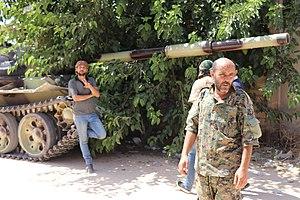
Des combattants du GNA à Tripoli, en Libye, le 7 juillet 2019.
La bataille de Tripoli se déroule entre le 4 avril 2019 et le 5 juin 2020, lors de la deuxième guerre civile libyenne. Elle débute par une offensive lancée par l'Armée nationale libyenne du maréchal Khalifa Haftar, branche militaire de la Chambre des représentants à Benghazi, contre les forces du Gouvernement d'union nationale dirigé par Fayez el-Sarraj et reconnu par l'ONU, afin de prendre le contrôle de la capitale, Tripoli, et de ses environs. Les forces de l'ANL atteignent la banlieue, mais ne parviennent pas à entrer dans la capitale. Le GNA lance pour sa part une contre-attaque sous le nom d'« opération Volcan de la Colère ». Mais pendant plusieurs mois les combats sont indécis et connaissent de nombreuses phases d'accalmies.